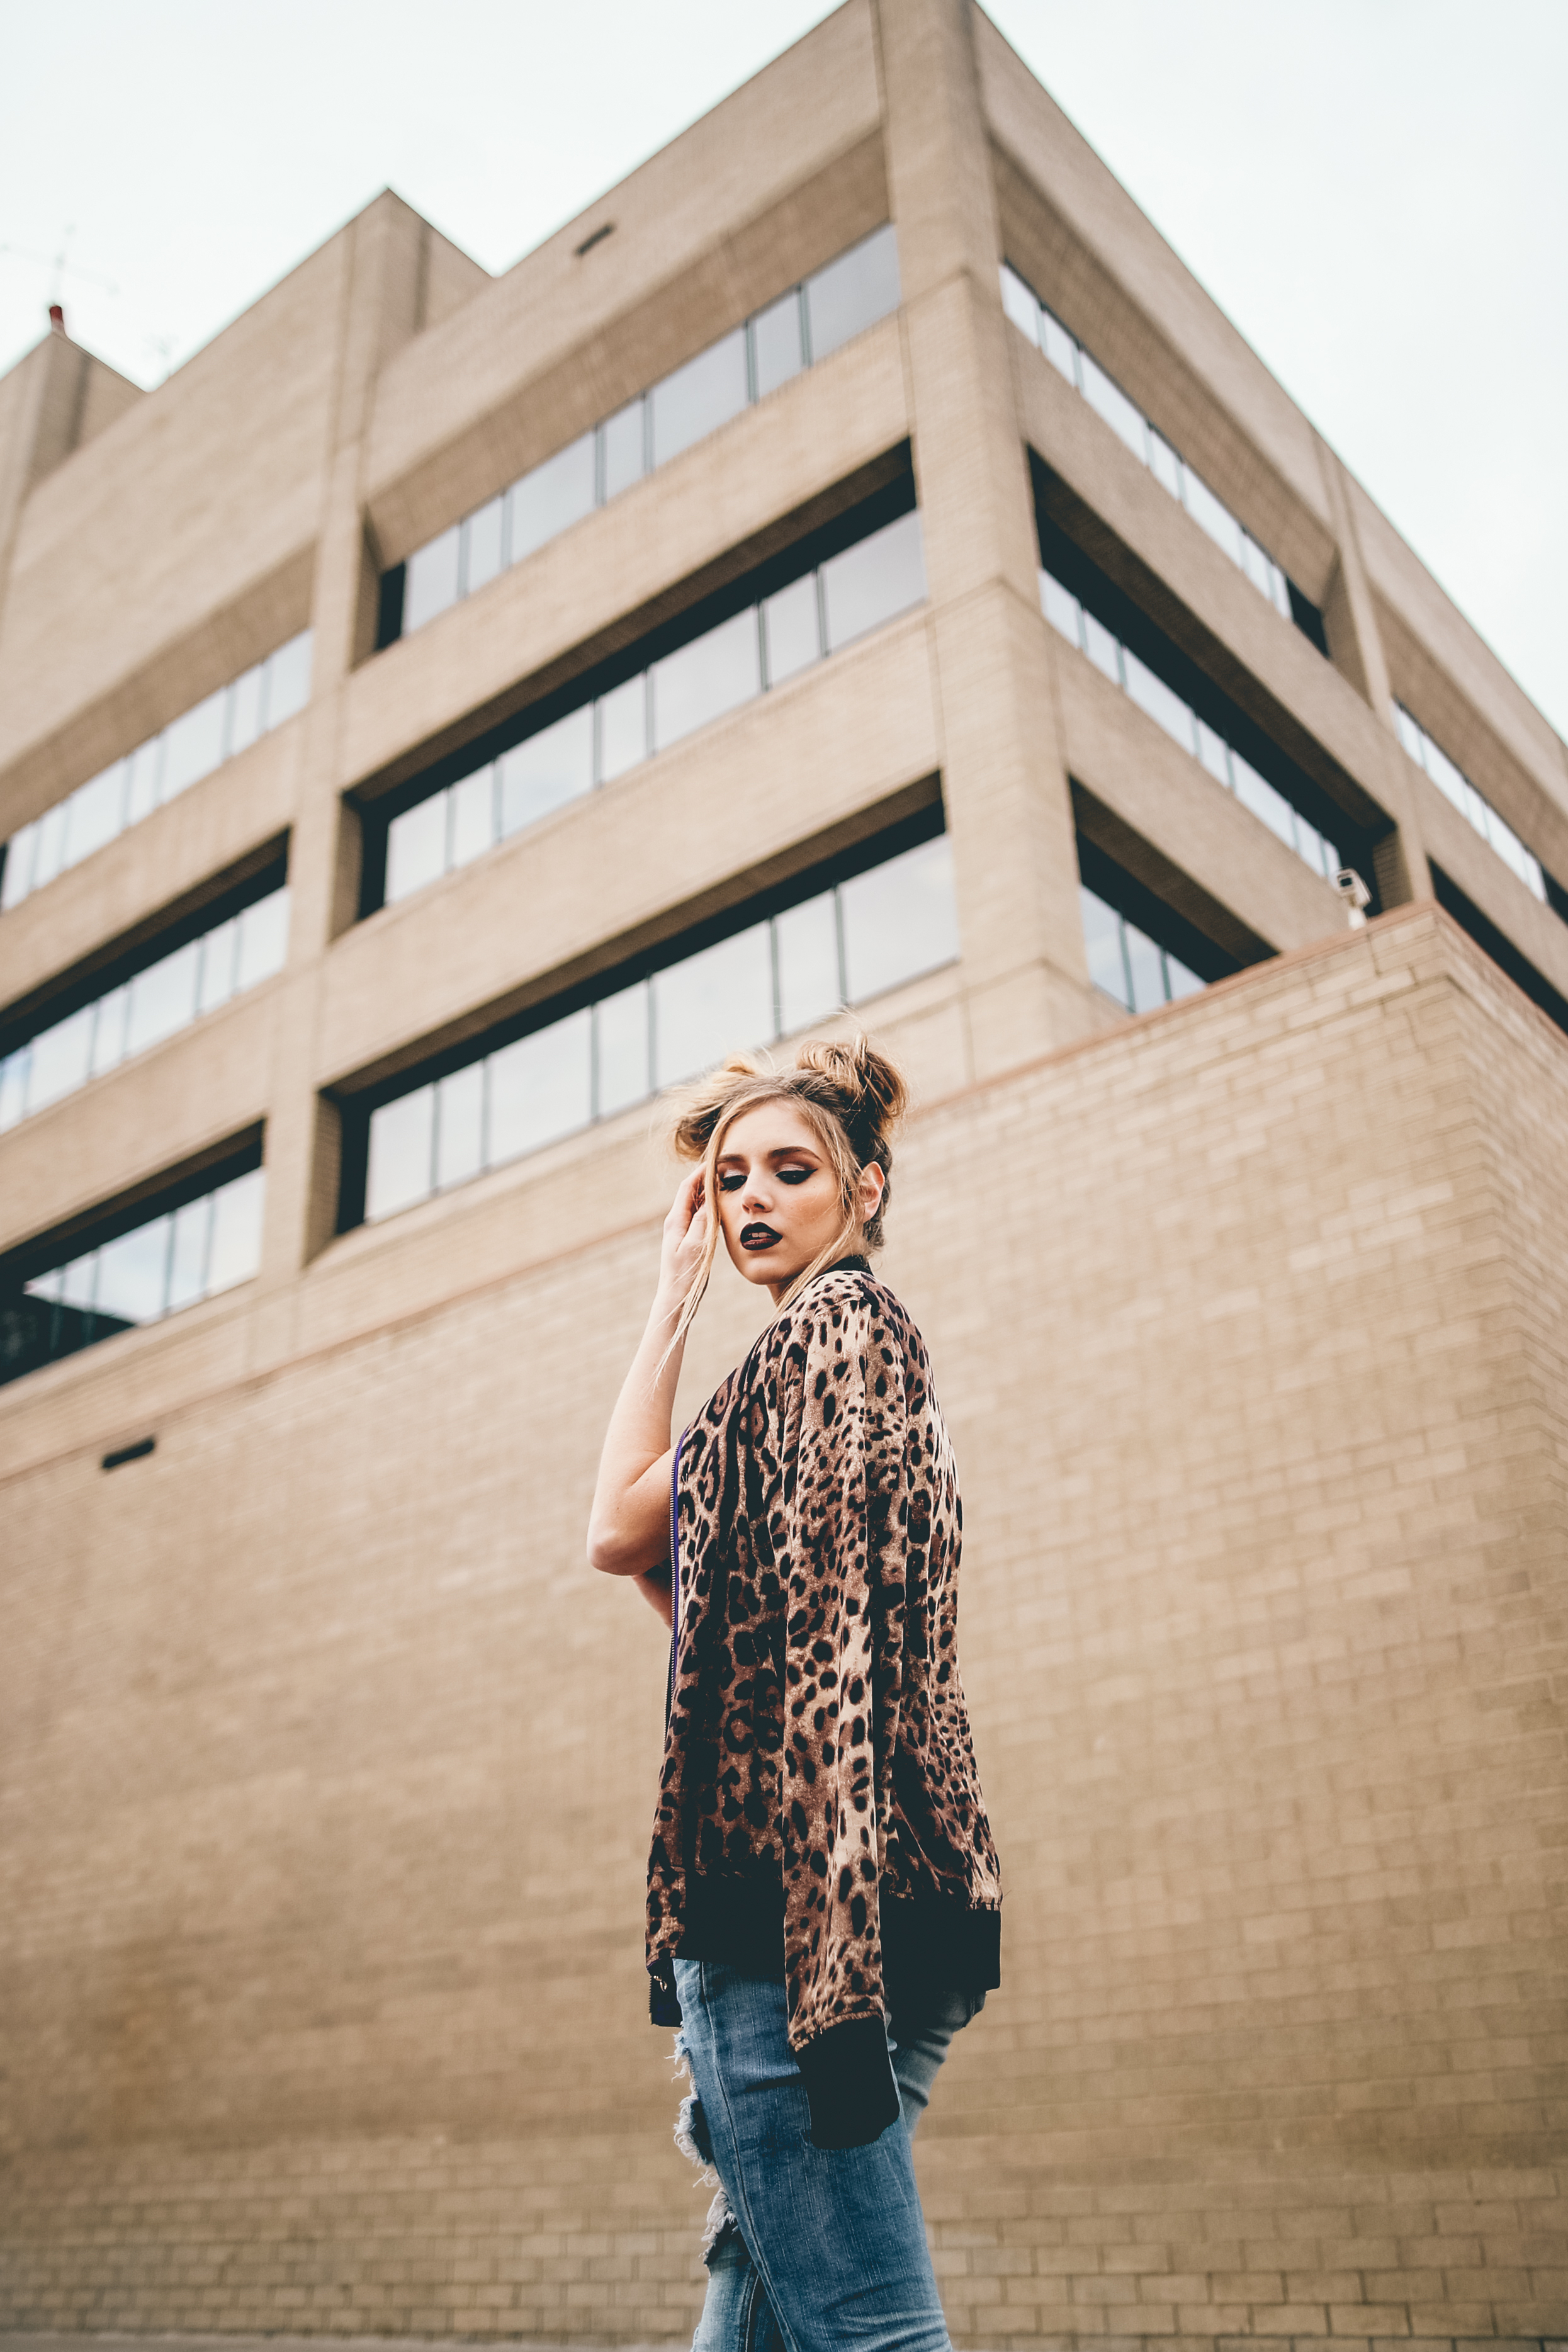
pattern, spring, fashion, clothing, design, photograph, image, photo shoot